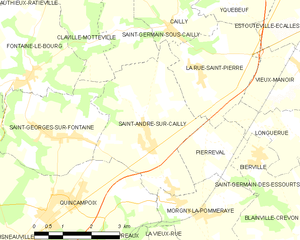
Carte des communes françaises Saint-André-sur-Cailly